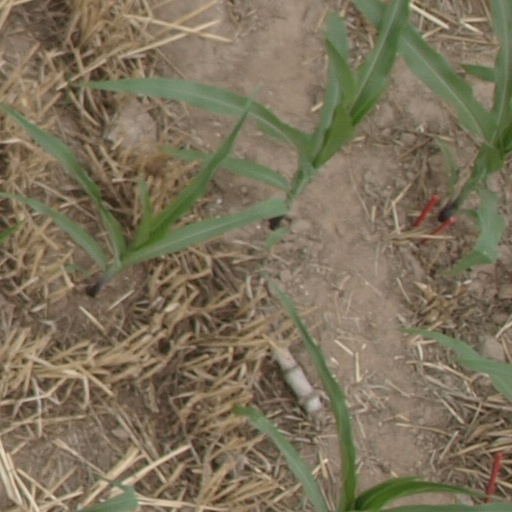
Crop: maize; corn